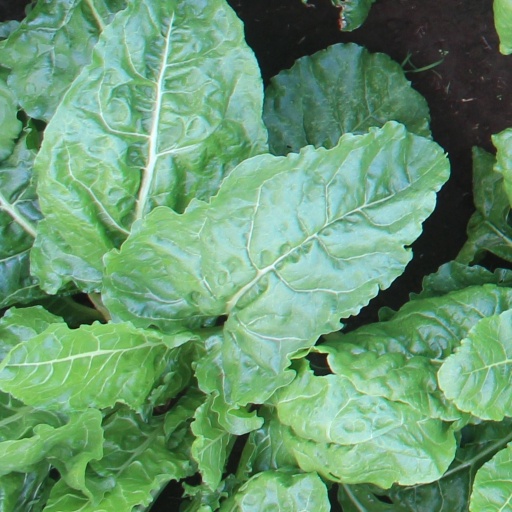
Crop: sugar beet